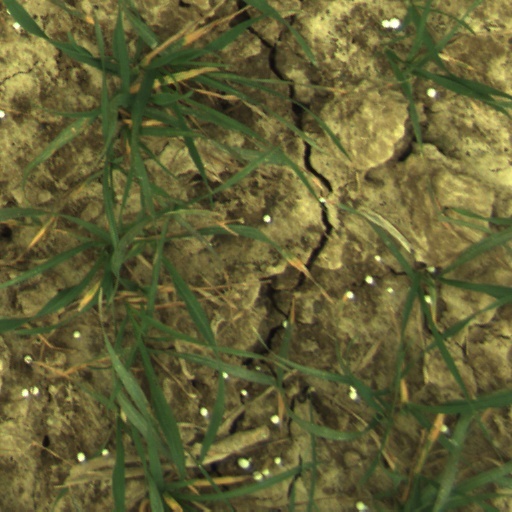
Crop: wheat